Jiří Baum

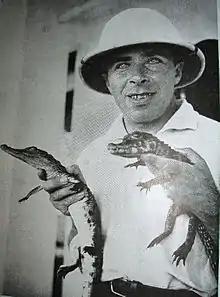

Jiří Baum (20 September 1900 – 1944, Warsaw) was a Czechoslovak zoologist, arachnologist, museum curator, explorer and writer. He served as the collector of the zoological department of the National Museum in Prague and is best known in his field for his 1933 book "Through the African Wilderness" and his 1935 zoological expedition in the Australian outback.